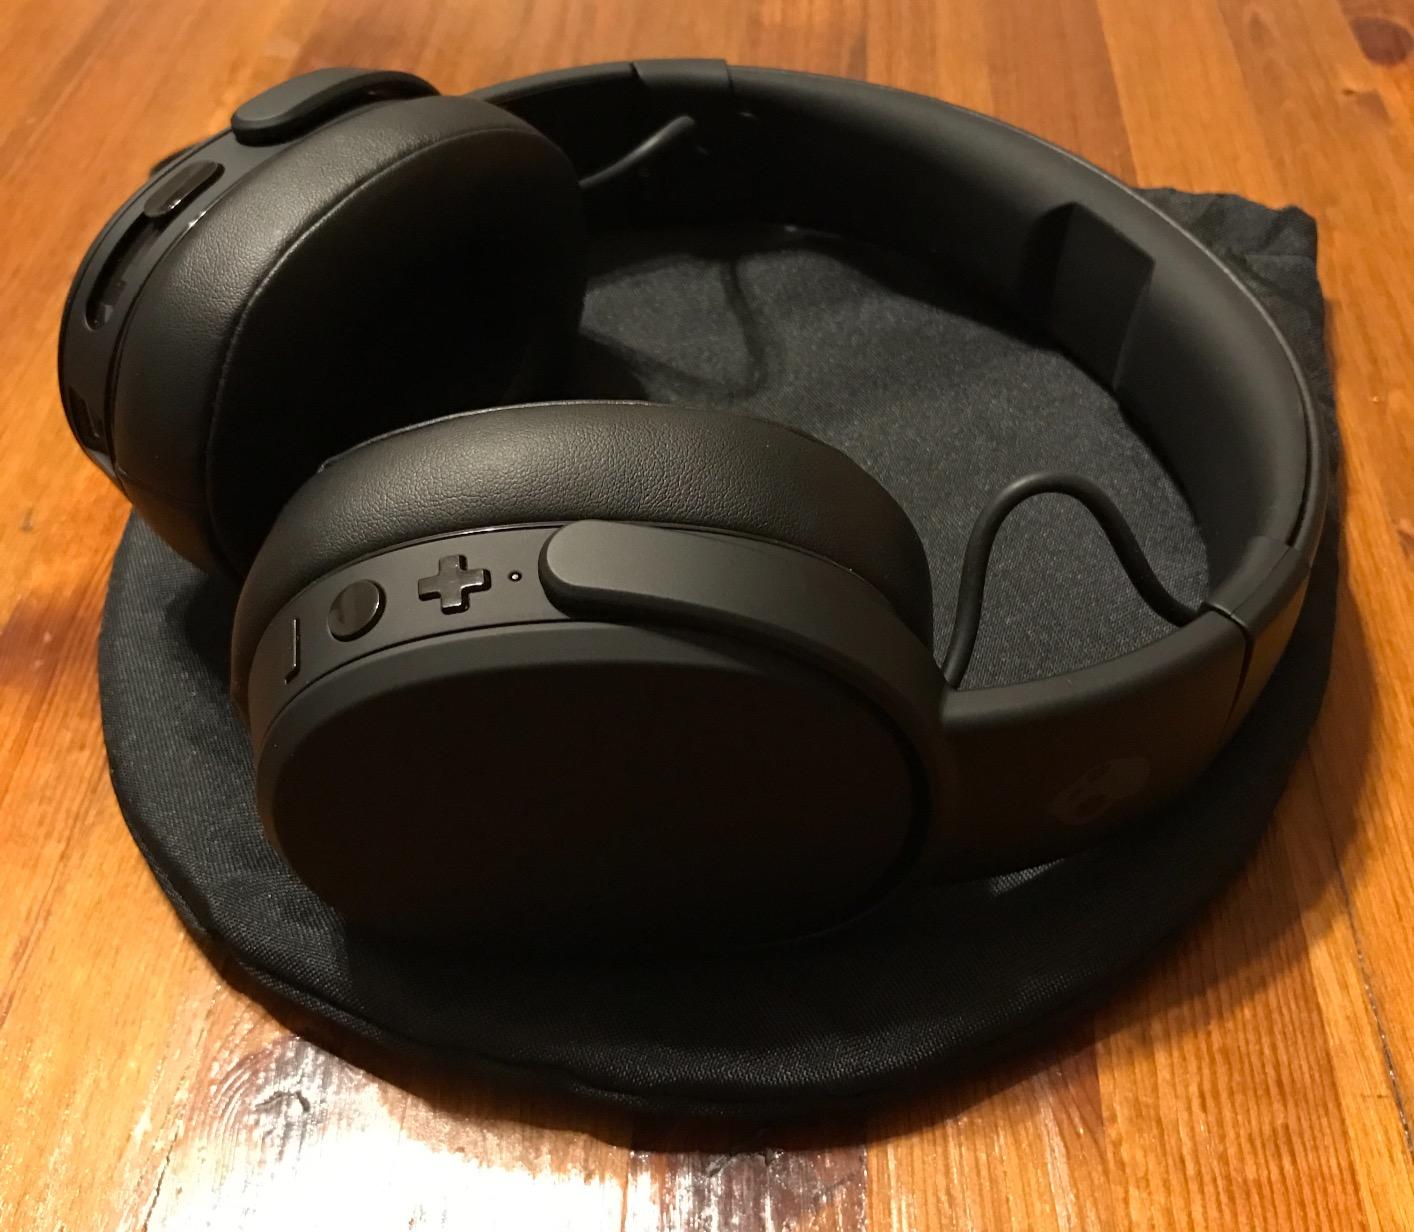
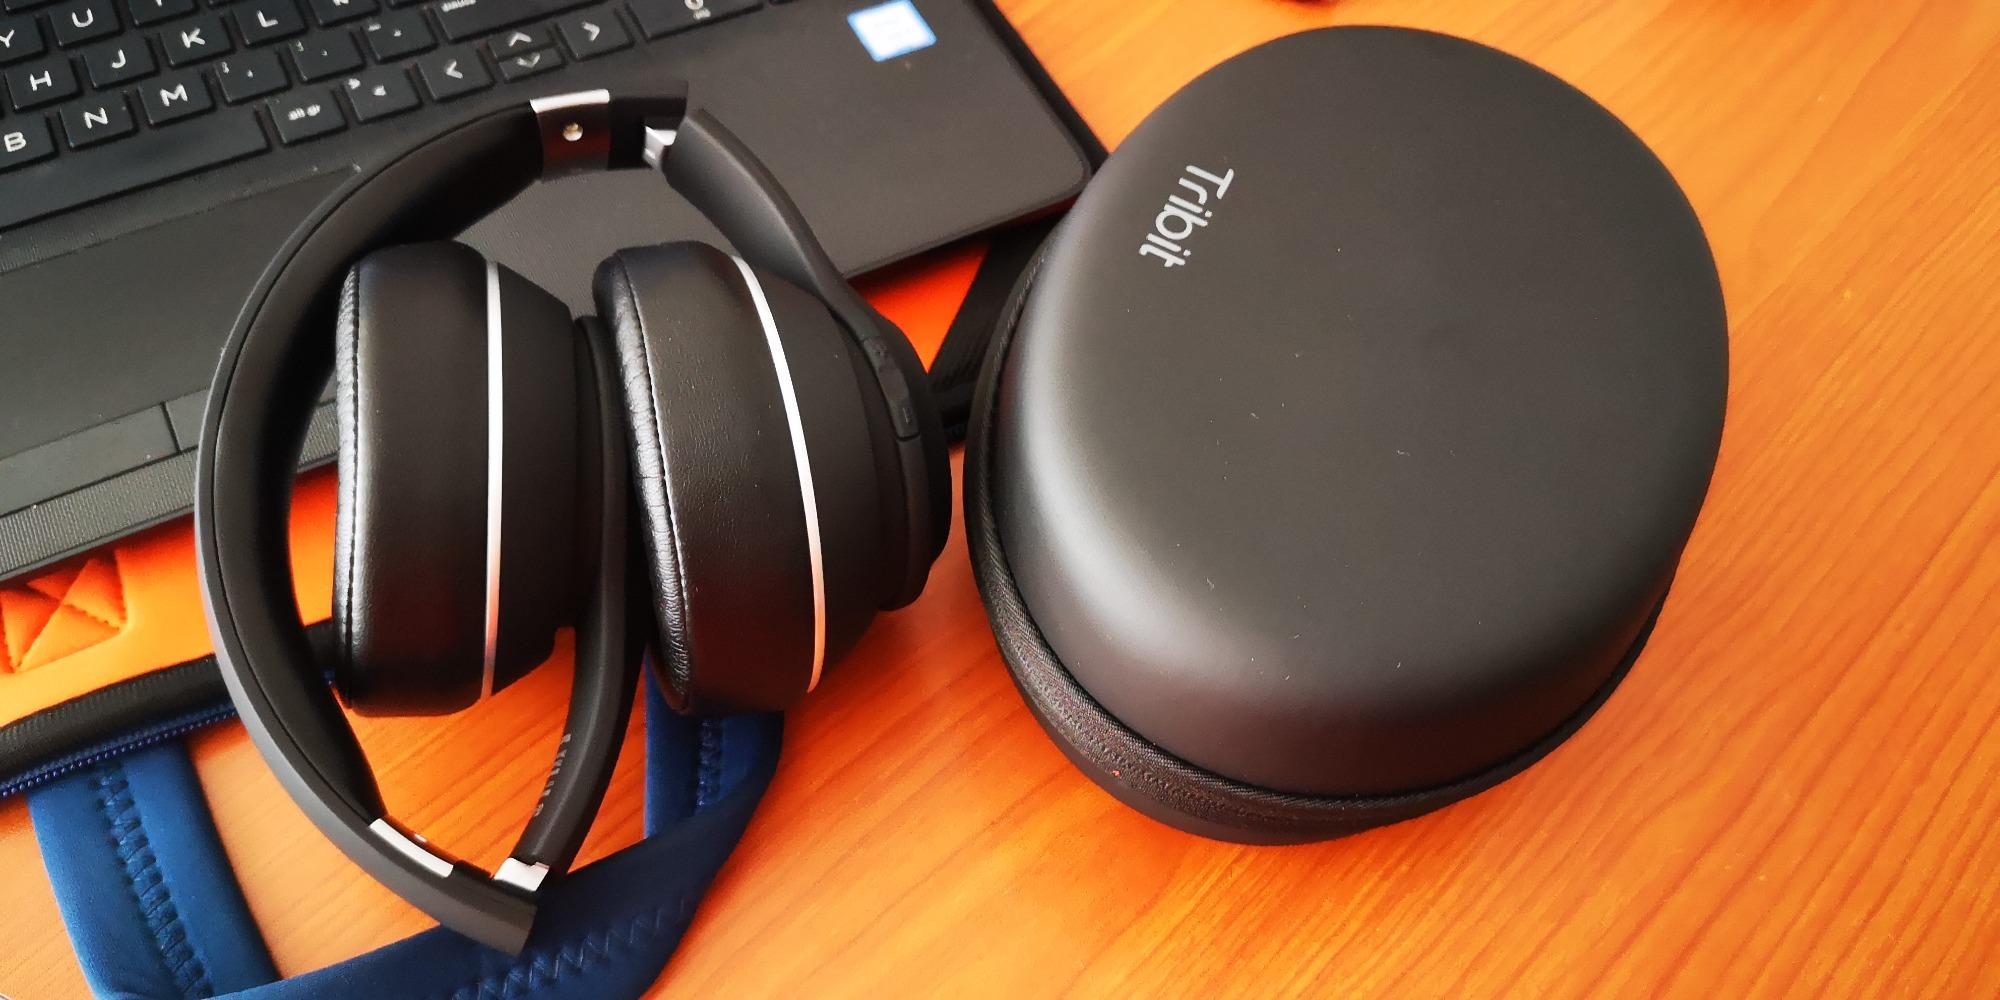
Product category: headphones
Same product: no